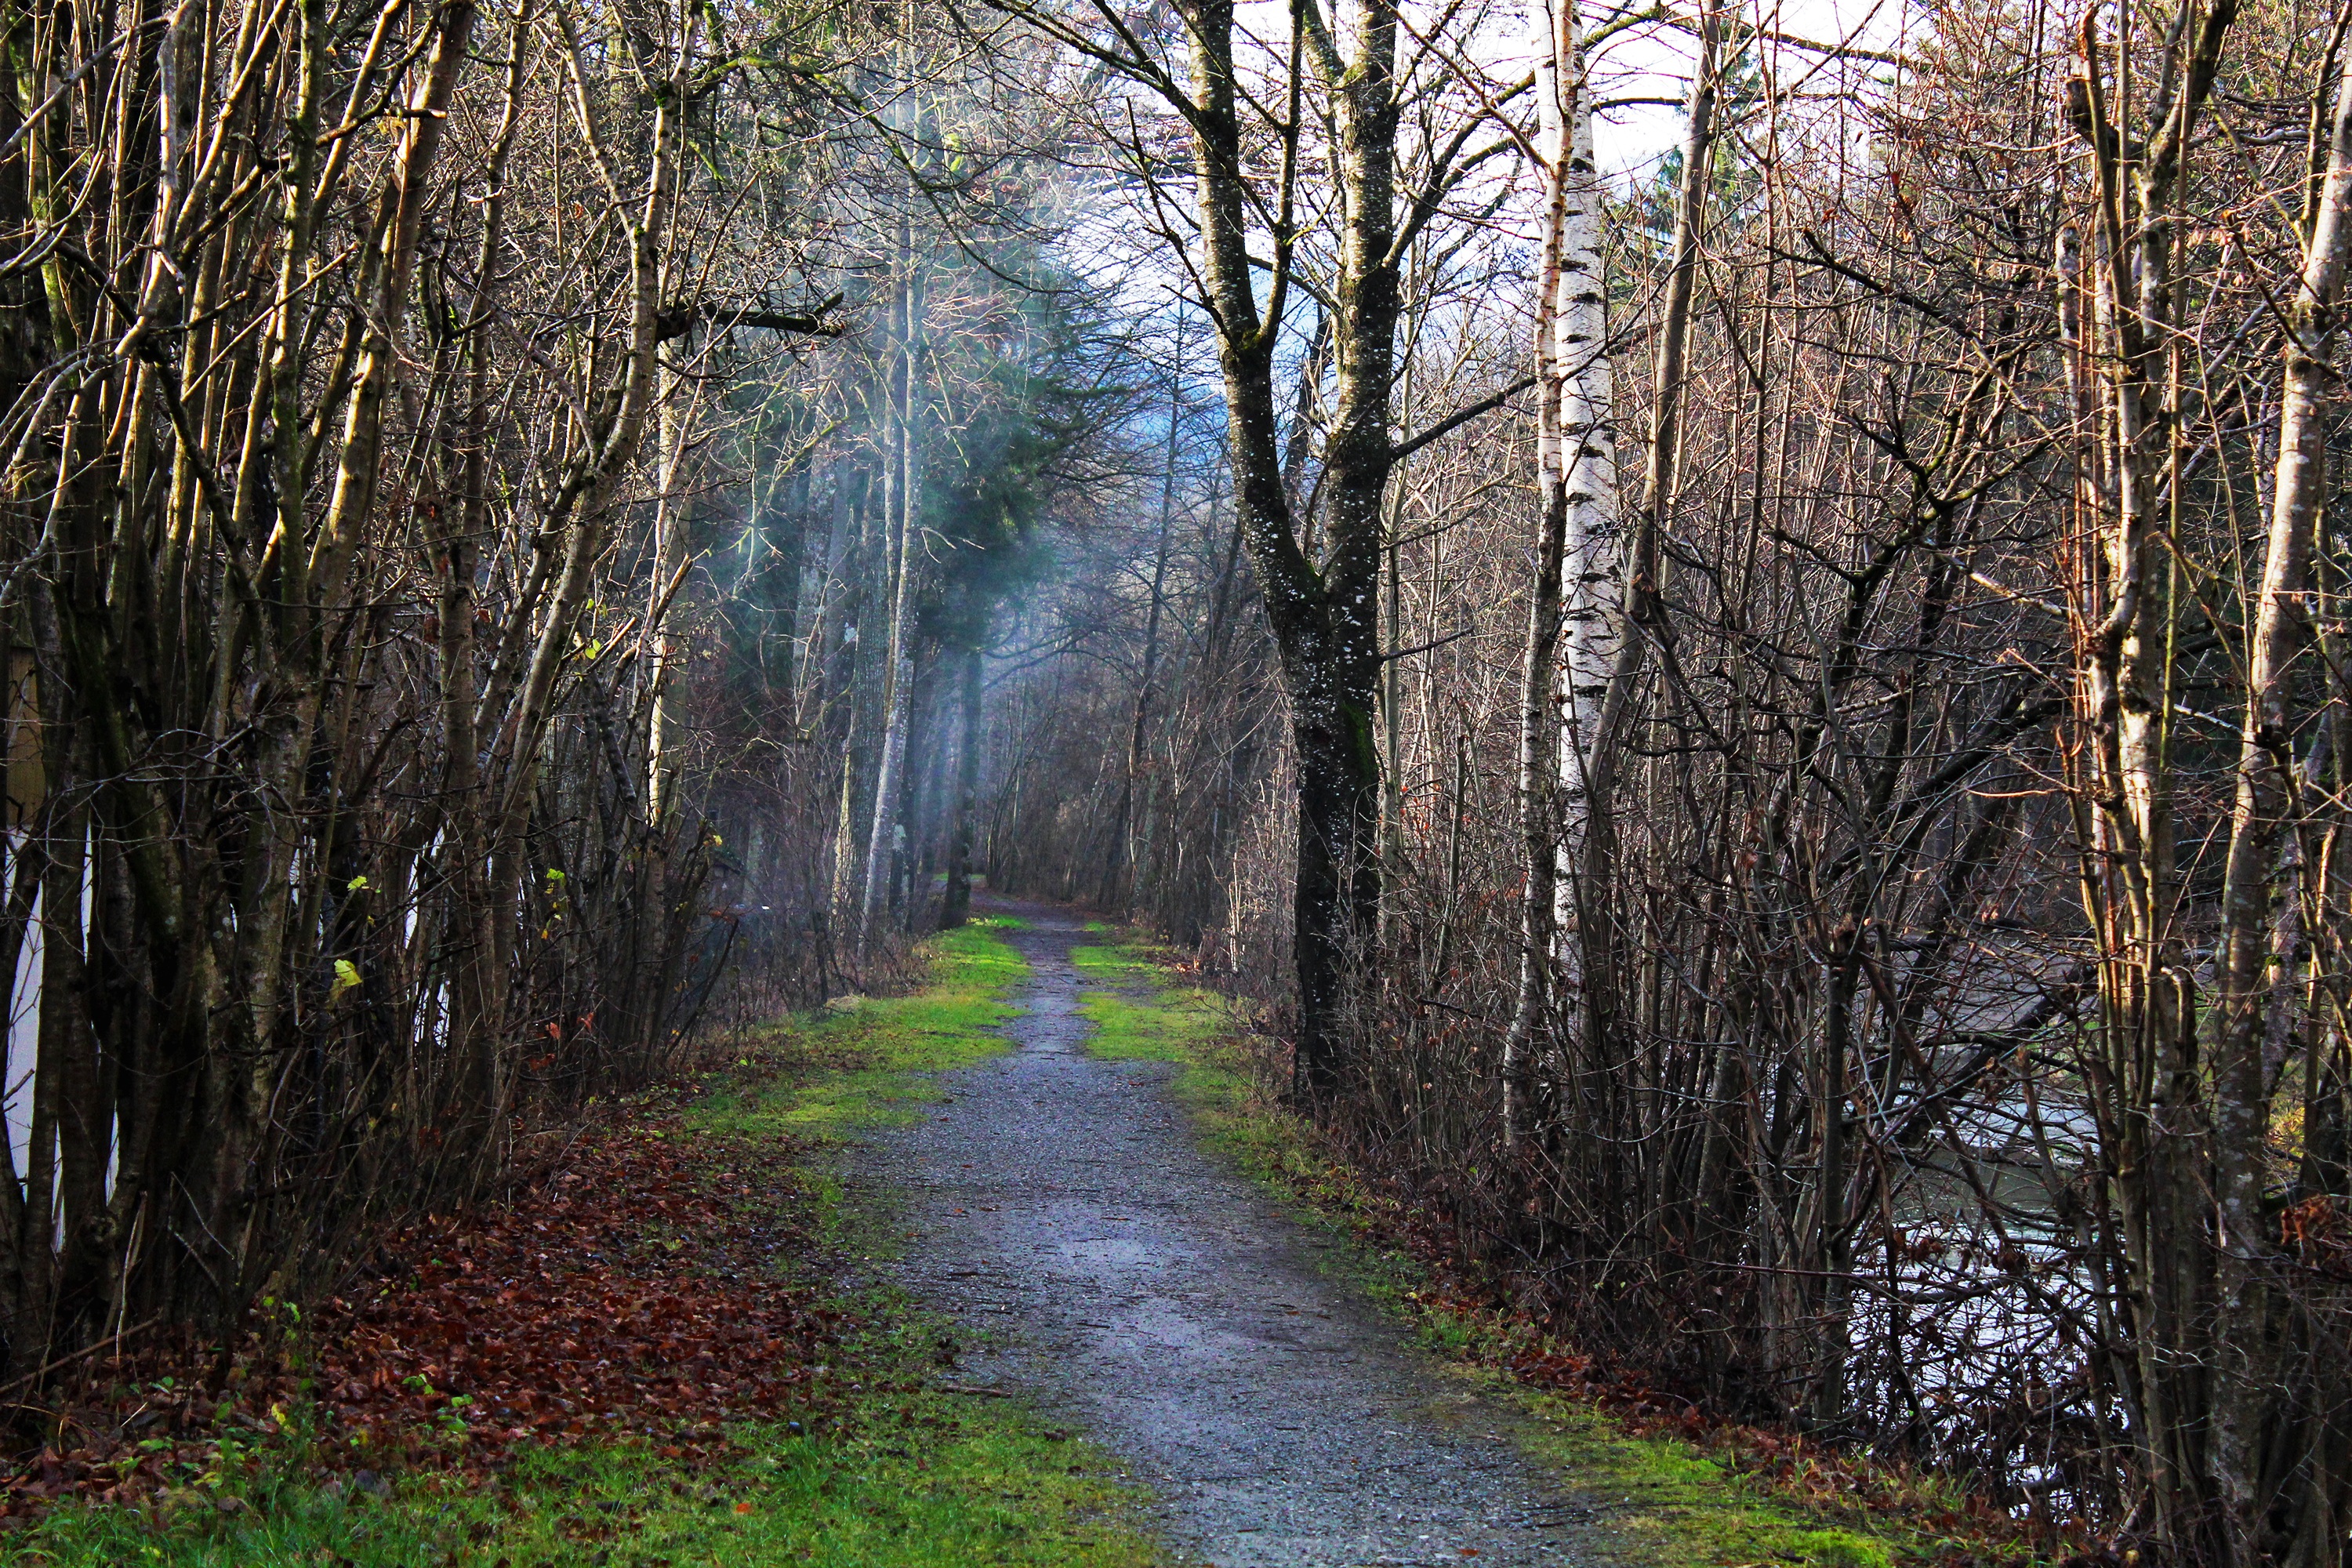
tree, nature, forest, grass, winter, plant, mist, trail, sunlight, morning, leaf, travel, europe, autumn, season, trees, deciduous, wetland, germany, bavaria, woodland, habitat, ecosystem, rural area, natural environment, atmospheric phenomenon, woody plant